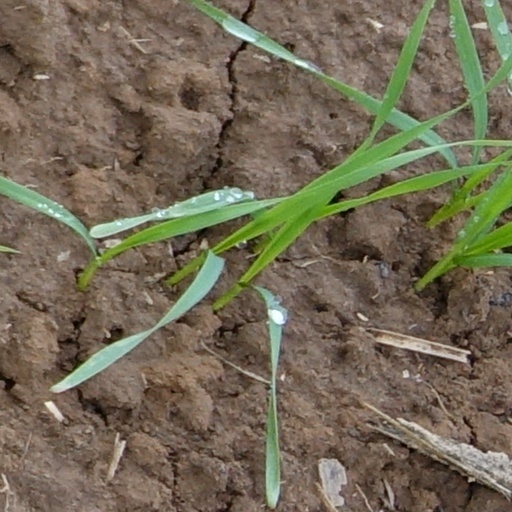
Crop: wheat